Tom O'Brien (footballer, born 1904)

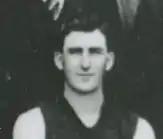

Thomas Patrick Benedict O'Brien (13 April 1904 – 3 March 1983) was a former Australian rules footballer who played with Melbourne in the Victorian Football League (VFL).